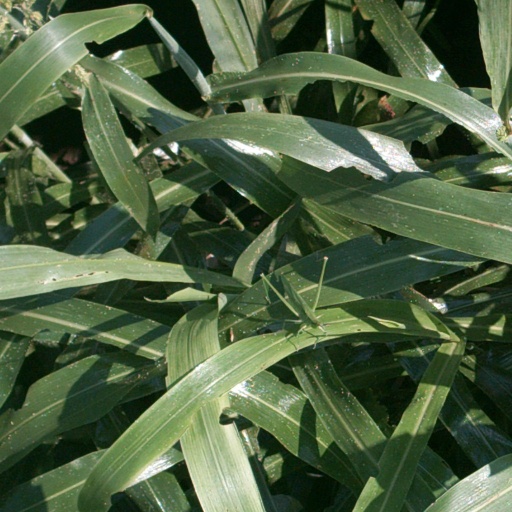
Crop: sorghum